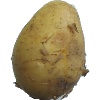
Label: Potato White 1